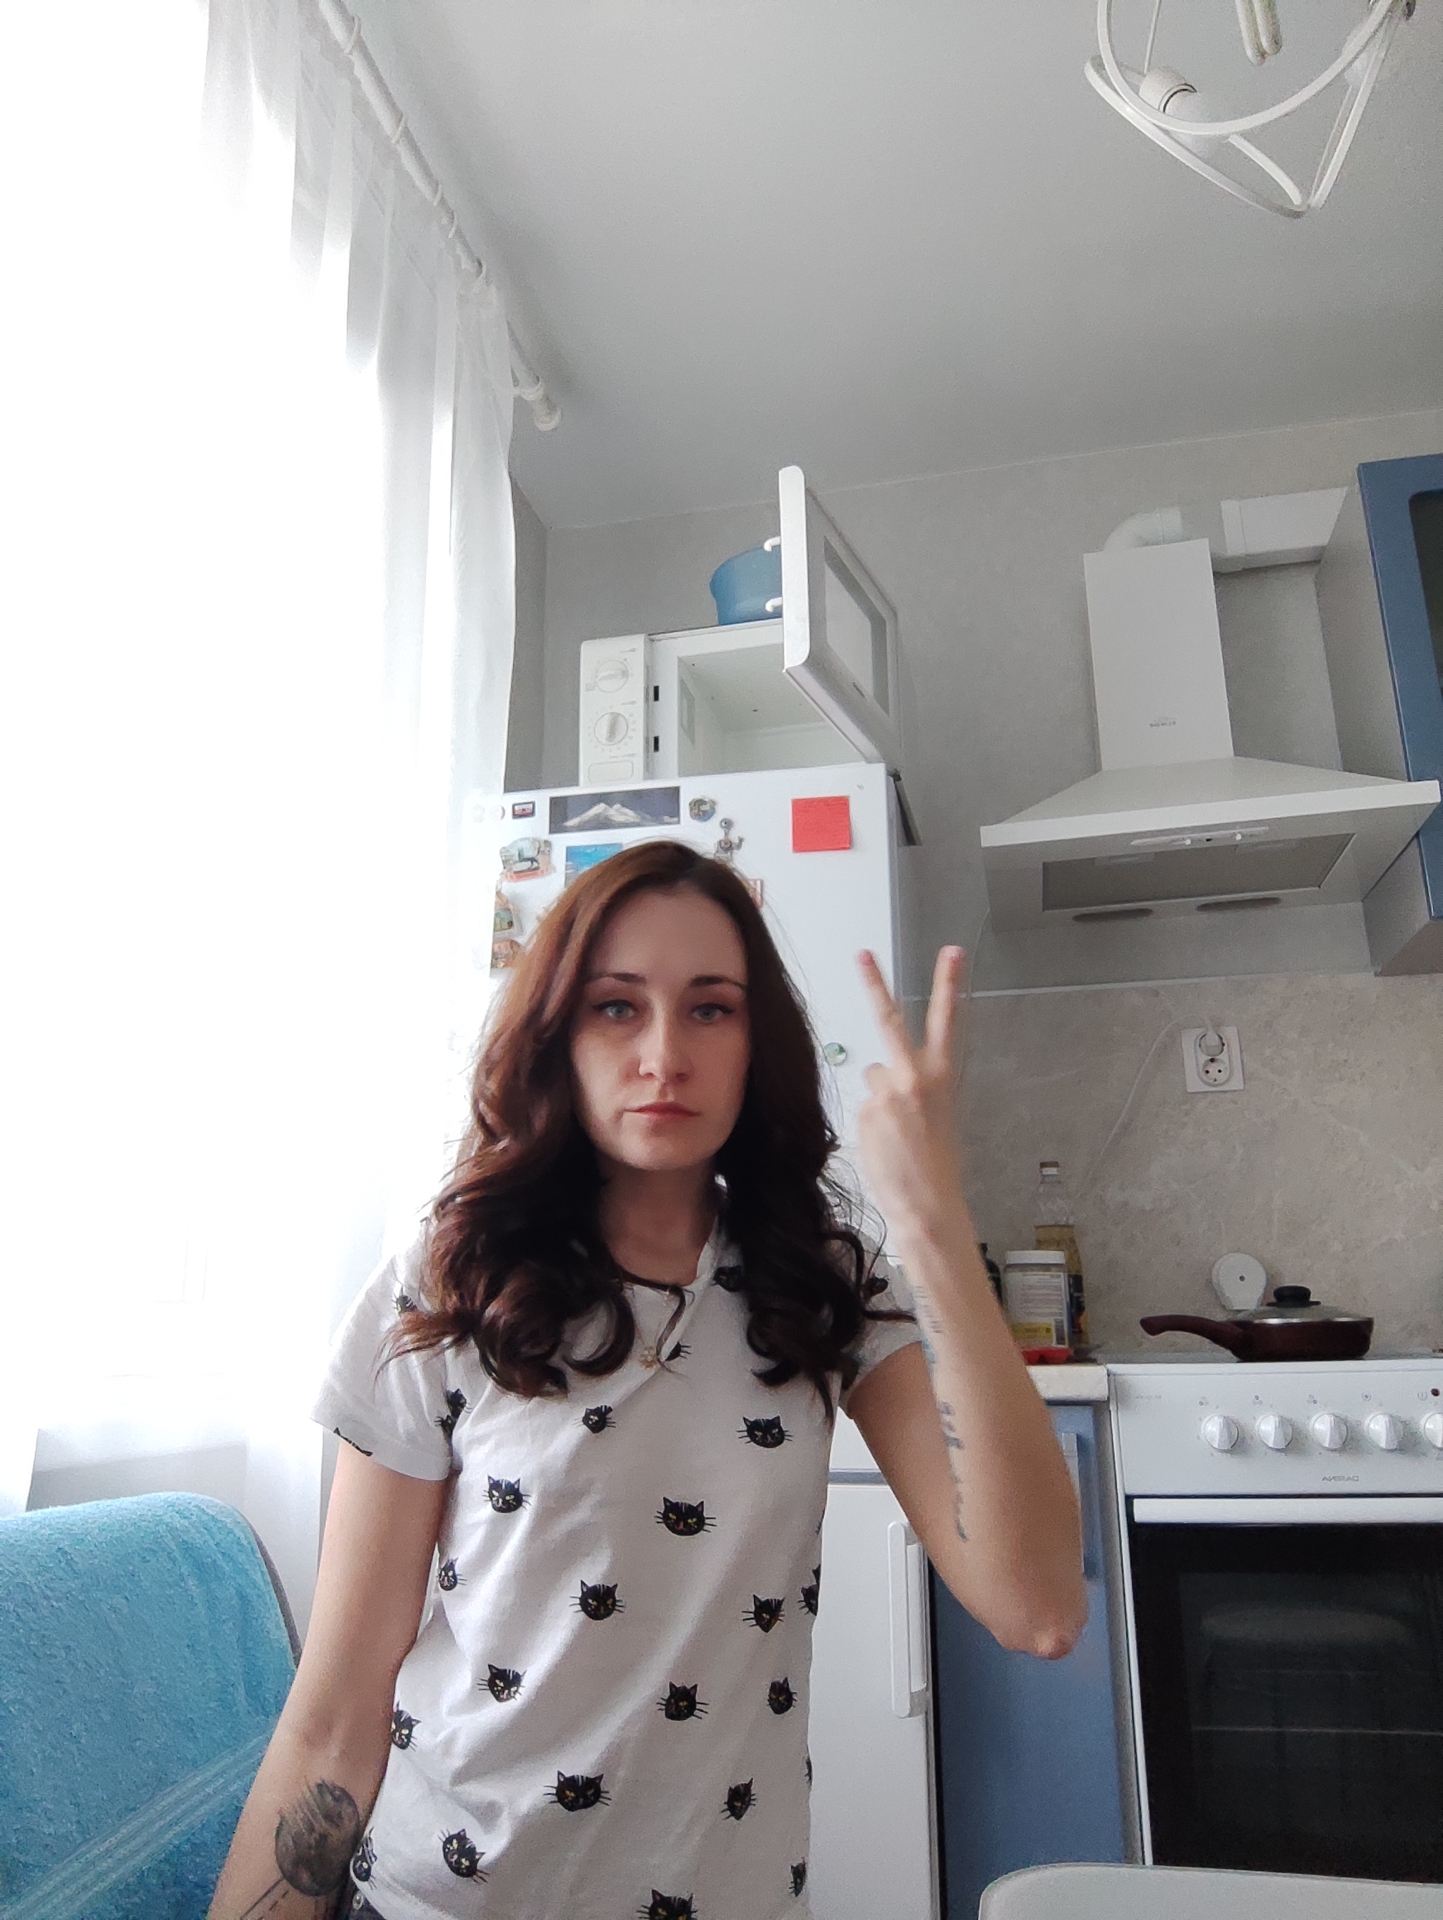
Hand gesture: peace_inverted